Ross Island Bridge

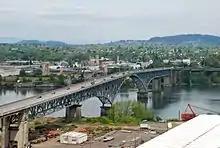
View of bridge from the southwest, from on board the Portland Aerial Tram in 2008, by which time the bridge's blue paint had become very faded

The west end of the bridge has a full interchange with Naito Parkway (Oregon Route 10, Pacific Highway West), as well as access to and from Arthur Street, which carries US 26 towards Interstate 405. (Until around 2005, US 26 went north on Naito Parkway and through the south side of downtown Portland.) Access is also provided to and from the north end of Oregon Route 43 (Macadam Avenue - Oswego Highway), which runs next to Interstate 5 as frontage roads, and allows for access to and from I-5 via slip ramps and U-turns.